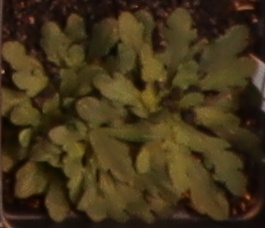
Label: Horseweed